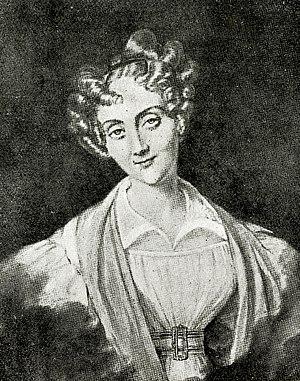
Charles Lenormant, né à Paris le 1ᵉʳ juin 1802 et mort à Athènes le 22 novembre 1859, est un archéologue, égyptologue et numismate français, qui fut professeur au Collège de France et conservateur au Cabinet des antiques et des médailles de la Bibliothèque nationale.